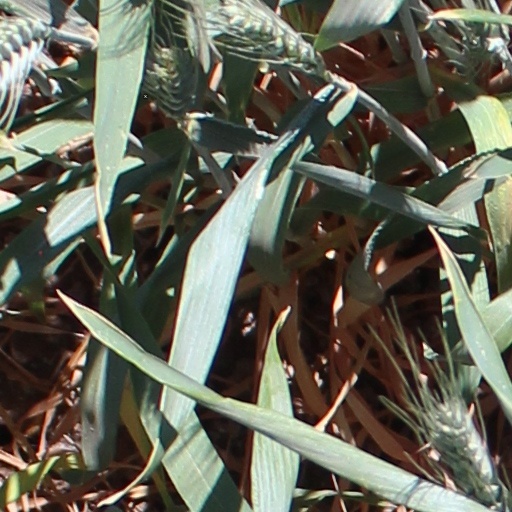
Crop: wheat